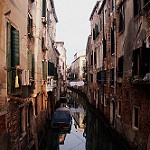
Scene: Outdoor